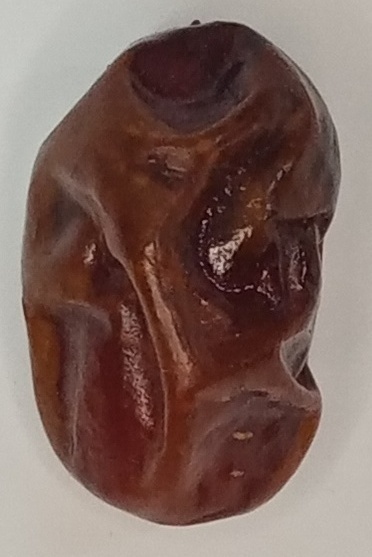
Variety: aseel
Size: large
Grade: grade-1